Spirella

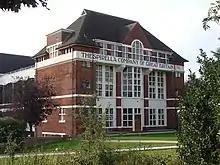
The Spirella Building in Letchworth

The UK subsidiary was The Spirella Company of Great Britain. Spirella co-founder and entrepreneur William Wallace Kincaid commissioned the architect Cecil Hignett to design a state-of-the art factory of architectural beauty. The design included embellishments in Arts & Crafts styling. This factory, the Spirella Building, was built and expanded in stages between 1912 and 1920.